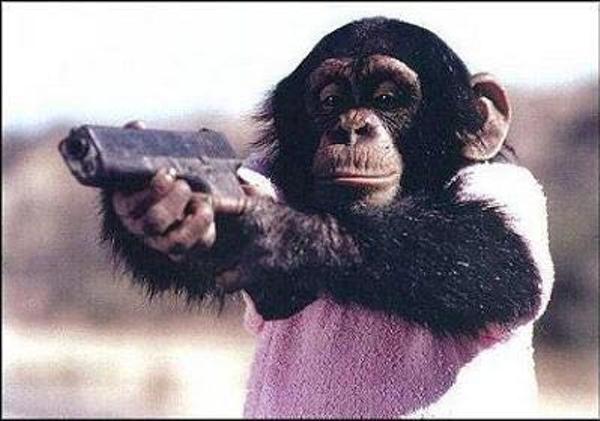
回答: 園長が居なくなったらこうするしかないでしょうが!!